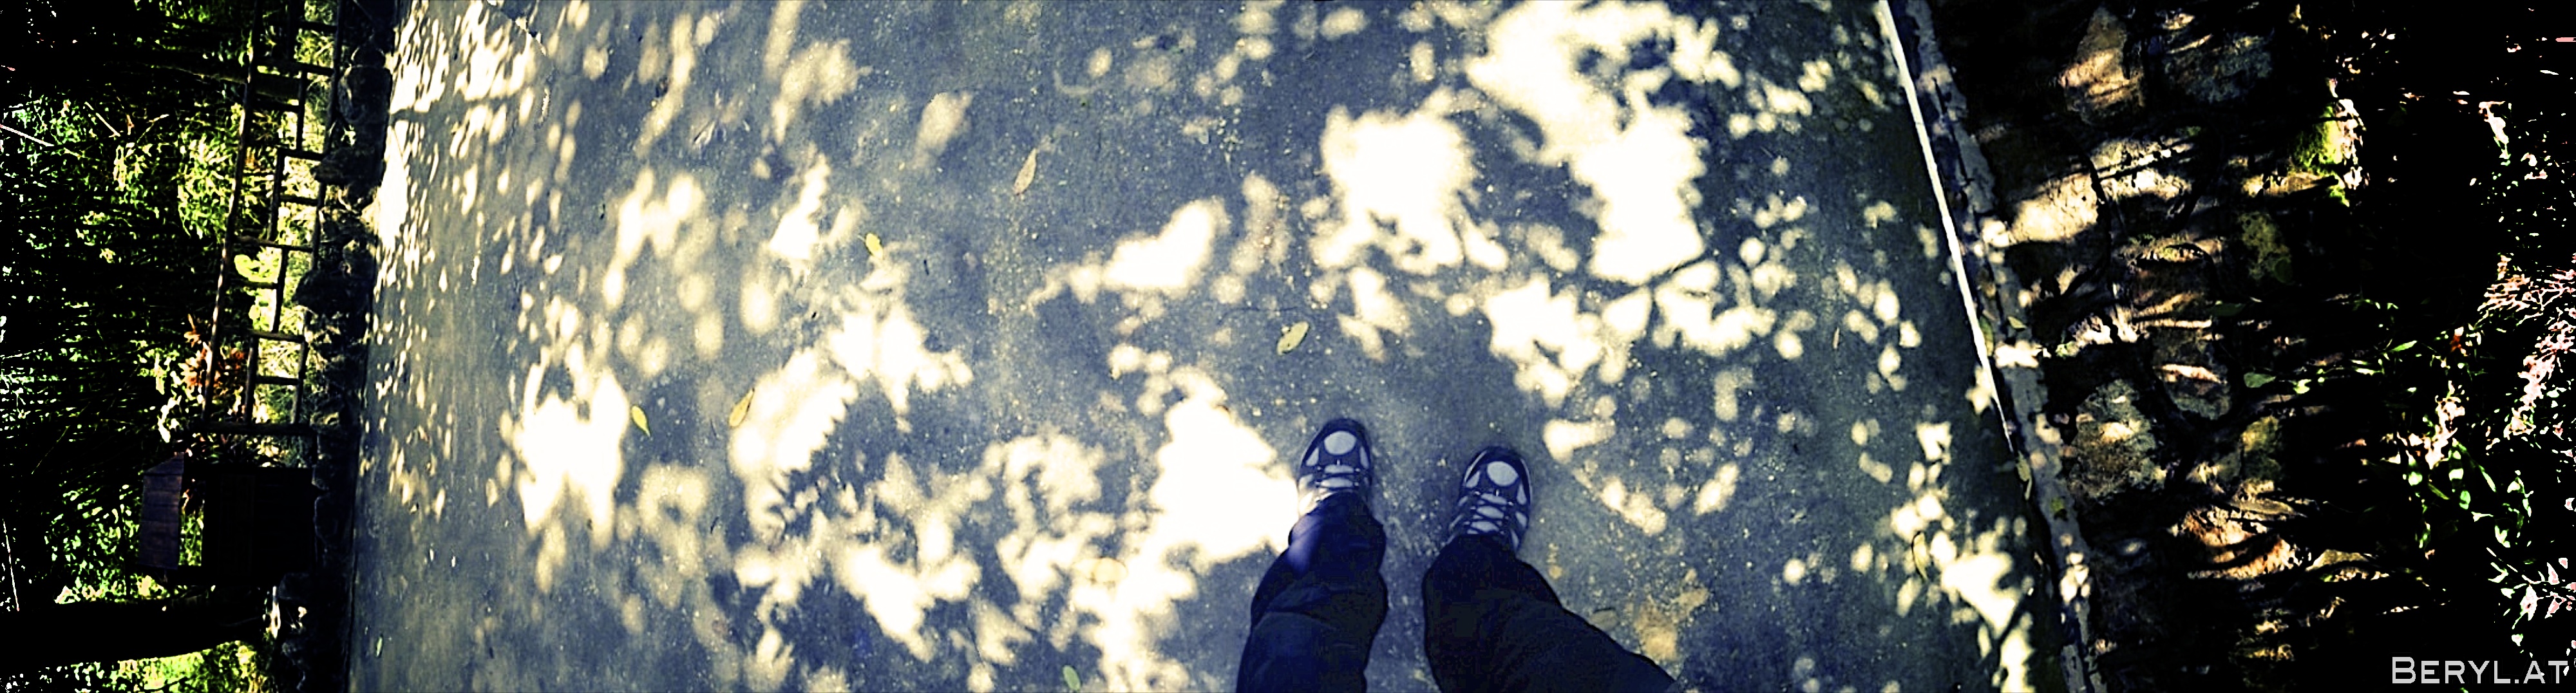
iphone, landscape, tree, nature, forest, mountain, light, cloud, sky, sunlight, rain, hill, town, old, clear, food, reflection, autumn, darkness, blue, season, sunny, clearsky, iphone4s, yunnan, oldtown, iphoneography, woody plant